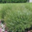
Label: willow_tree